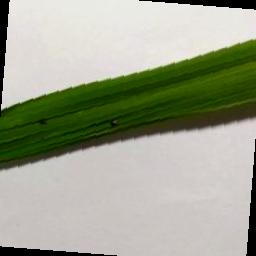
Label: Rice___Brown_Spot